2-in-1 laptop

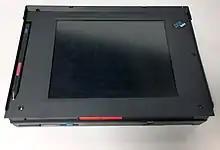
The IBM ThinkPad 360P, an early 2-in-1, is shown here in tablet mode.

The earliest device that can be considered a 2-in-1 detachable is the Compaq Concerto from 1993. It came with Windows 3.1 and Windows for Pen Computing, and had a cabled detachable keyboard, and battery powered stylus. In June 1994, IBM introduced the ThinkPad 360P, which features a display that can be rotated backwards and closed down into a pen-operated tablet.